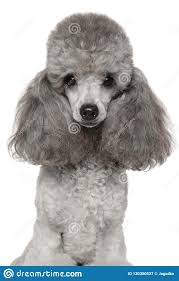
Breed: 200-n000010-miniature_poodle